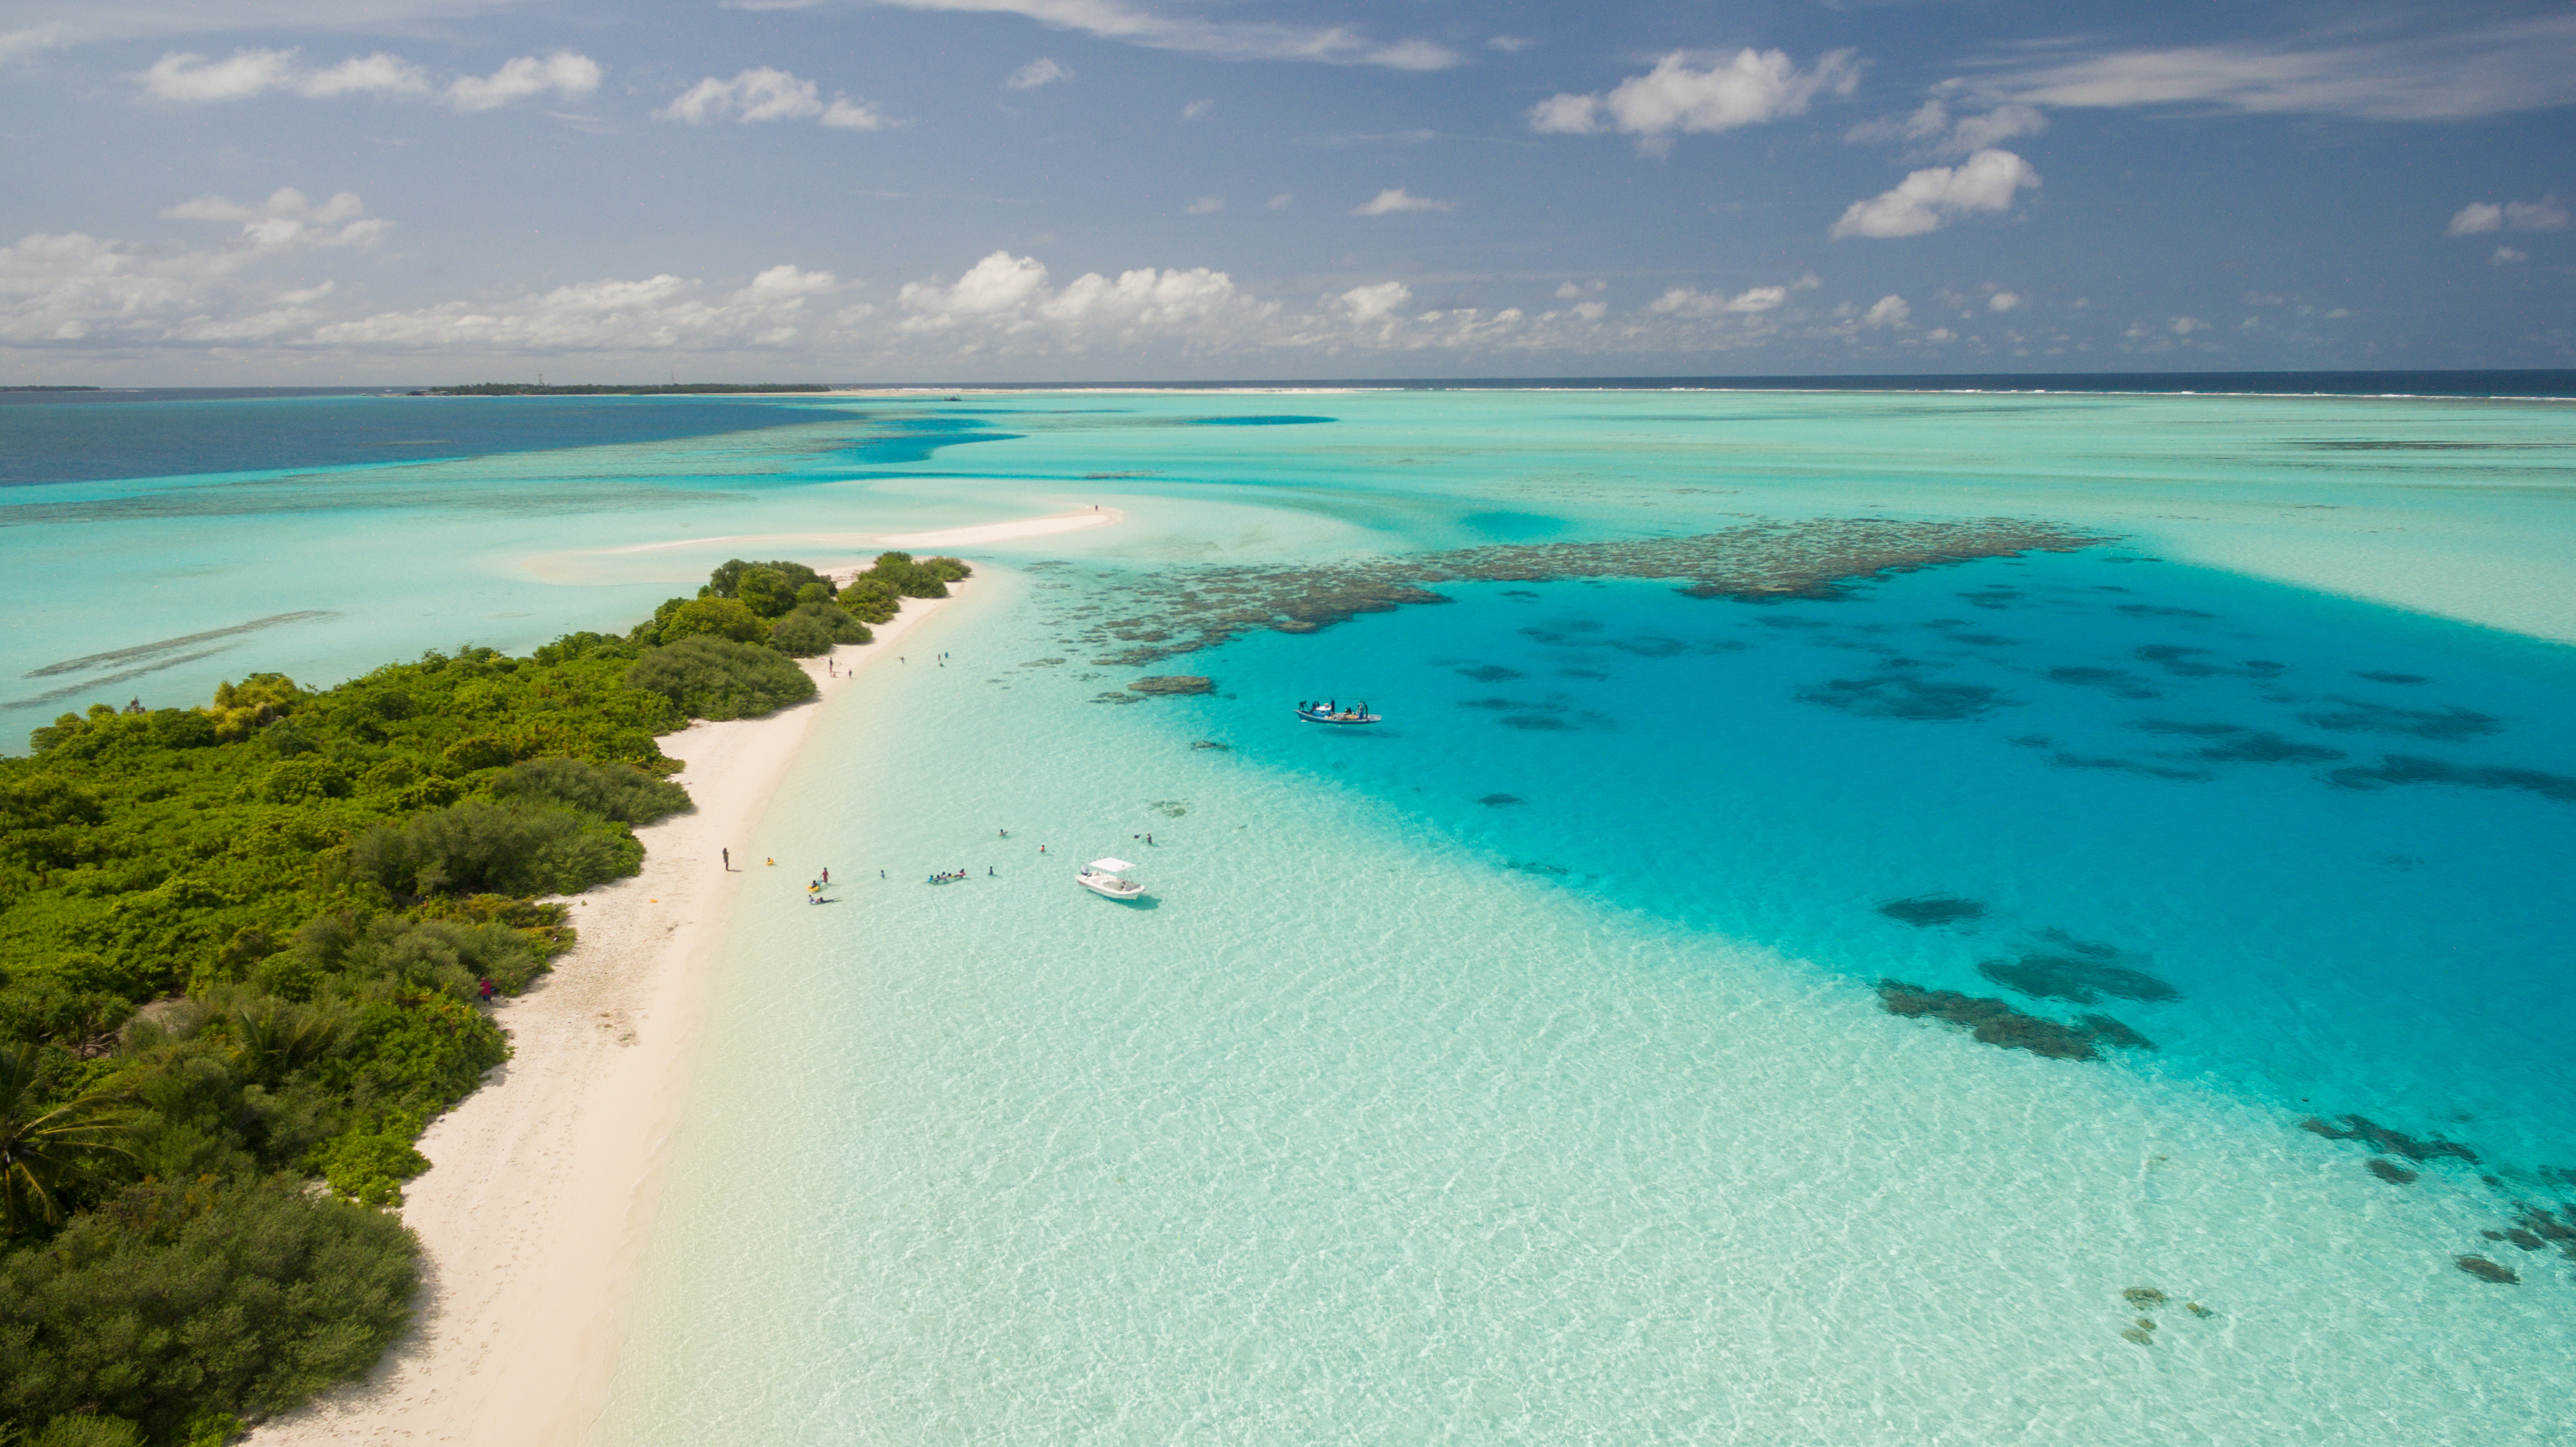
beach, sea, coast, sand, ocean, horizon, shore, vacation, lagoon, bay, island, body of water, archipelago, caribbean, tropics, cape, islet, landform, cay, atoll, geographical feature, wind wave